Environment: lab
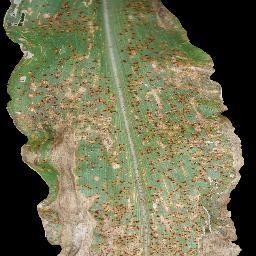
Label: common_rust